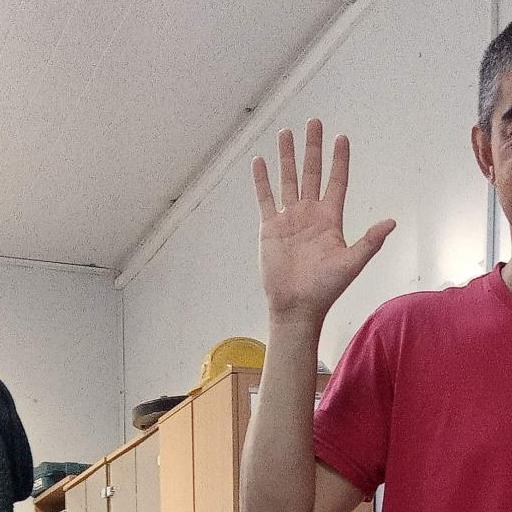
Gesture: palm